Shelby GLH-S

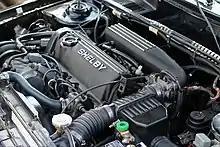
The turbocharged 2.2-liter engine of a 1987 GLH-S

The 1986 Shelby Omni GLH-S was a modified Dodge Omni GLH, with changes made at the Shelby factory. They were retitled as Shelby Automobiles cars sold at select Dodge dealerships. GLH stood for "Goes Like Hell" and GLH-S stood for "Goes Like Hell S'more."